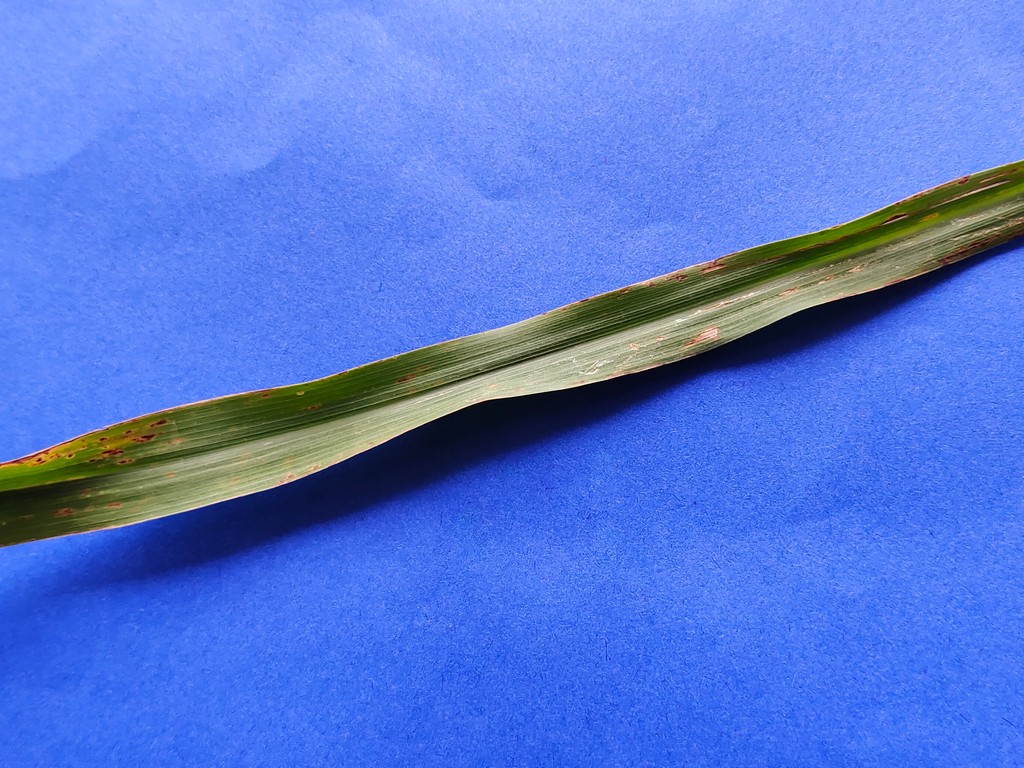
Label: Unhealthy